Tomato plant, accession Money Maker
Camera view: vertical (180 deg); turntable rotation: 270 degrees
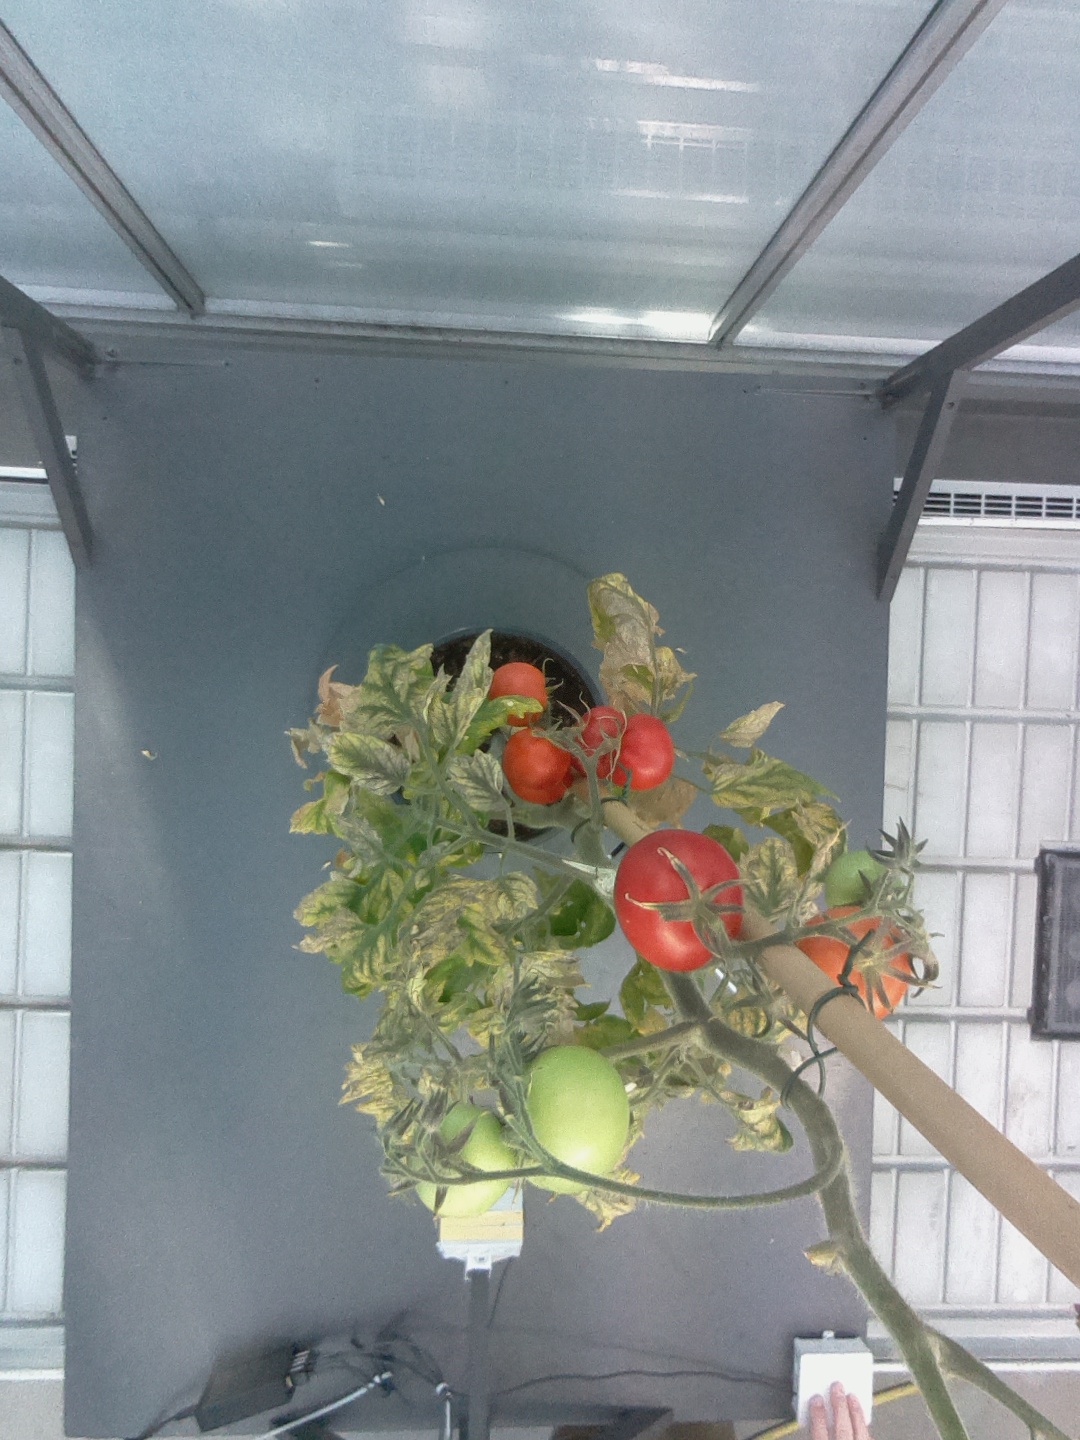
BBCH growth stage 88: 80%-90% of fruits show typical fully ripe color